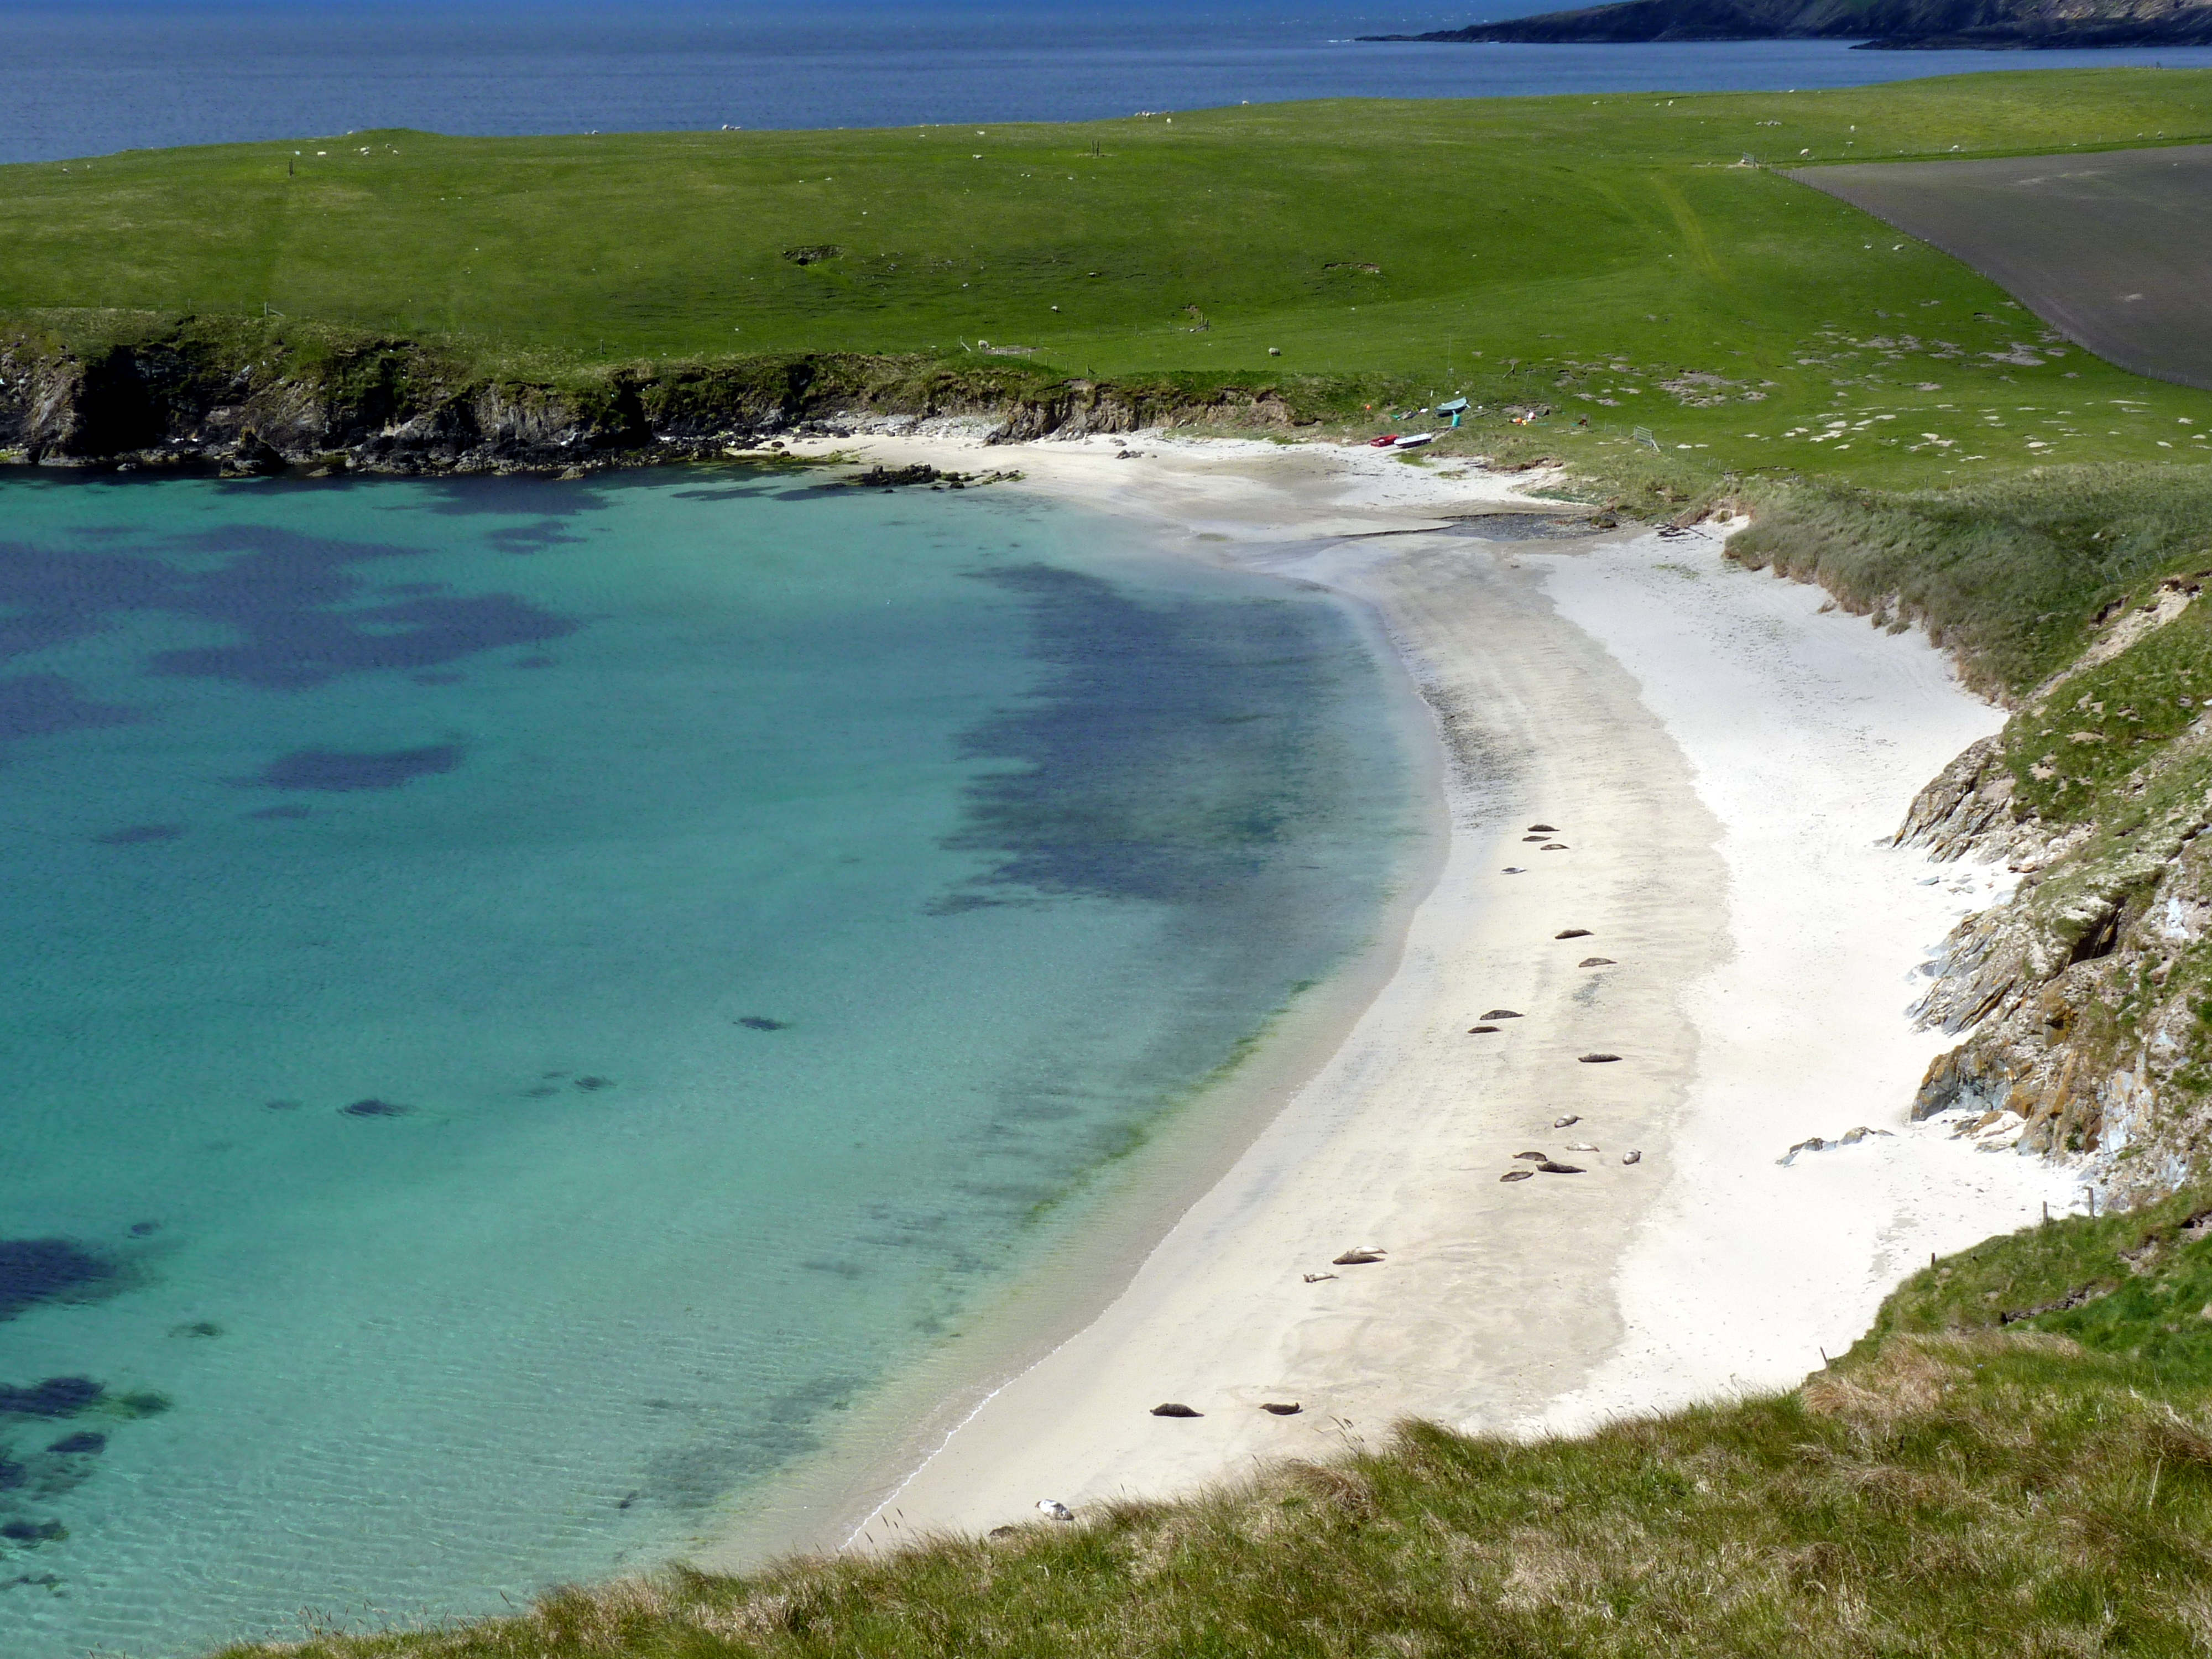
beach, sea, coast, ocean, shore, wave, cliff, cove, bay, terrain, body of water, seals, shetlandislands, fz38, cape, landform, geographical feature